Stephanie Pratt

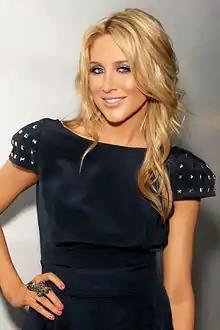
Stephanie Pratt in West Hollywood on February 2, 2010

In May 2006, while Pratt was on Oahu, she was arrested for stealing $1300 worth of clothing from Neiman Marcus. She was charged with second degree theft, and while in custody, police also found drugs in her possession. On May 31, 2020, Pratt tweeted to "Shoot the looters" after multiple stores burnt down during the Black Lives Matter George Floyd protests. Her comments were met with criticism given her 2006 shoplifting arrest, and her mugshot went viral.